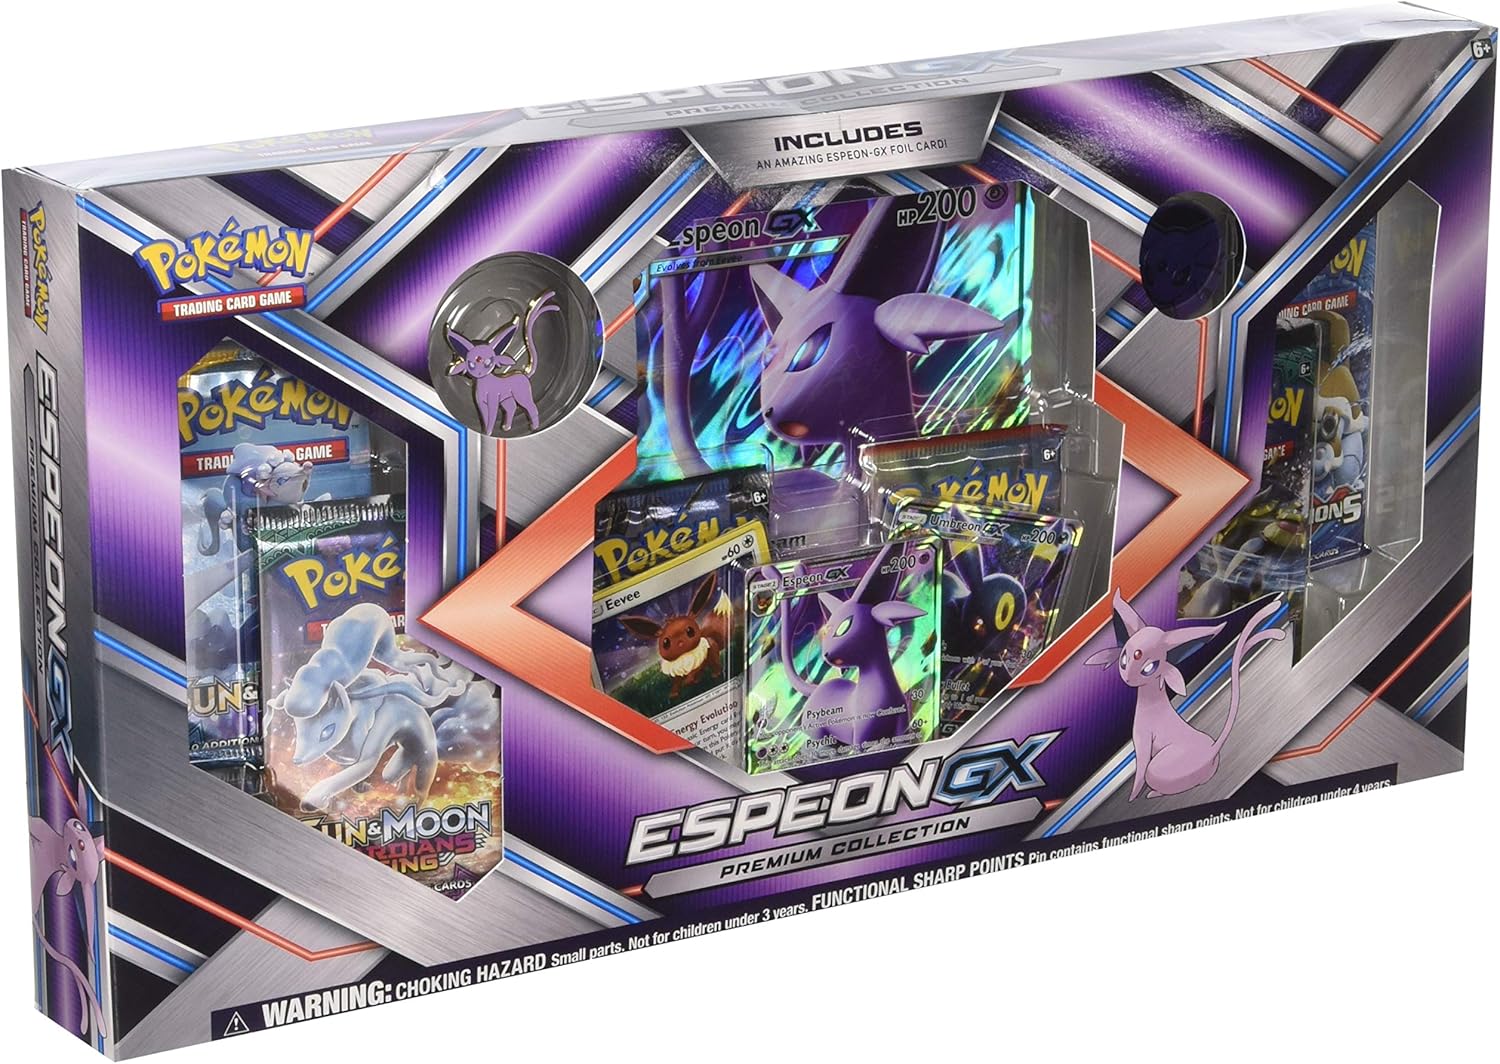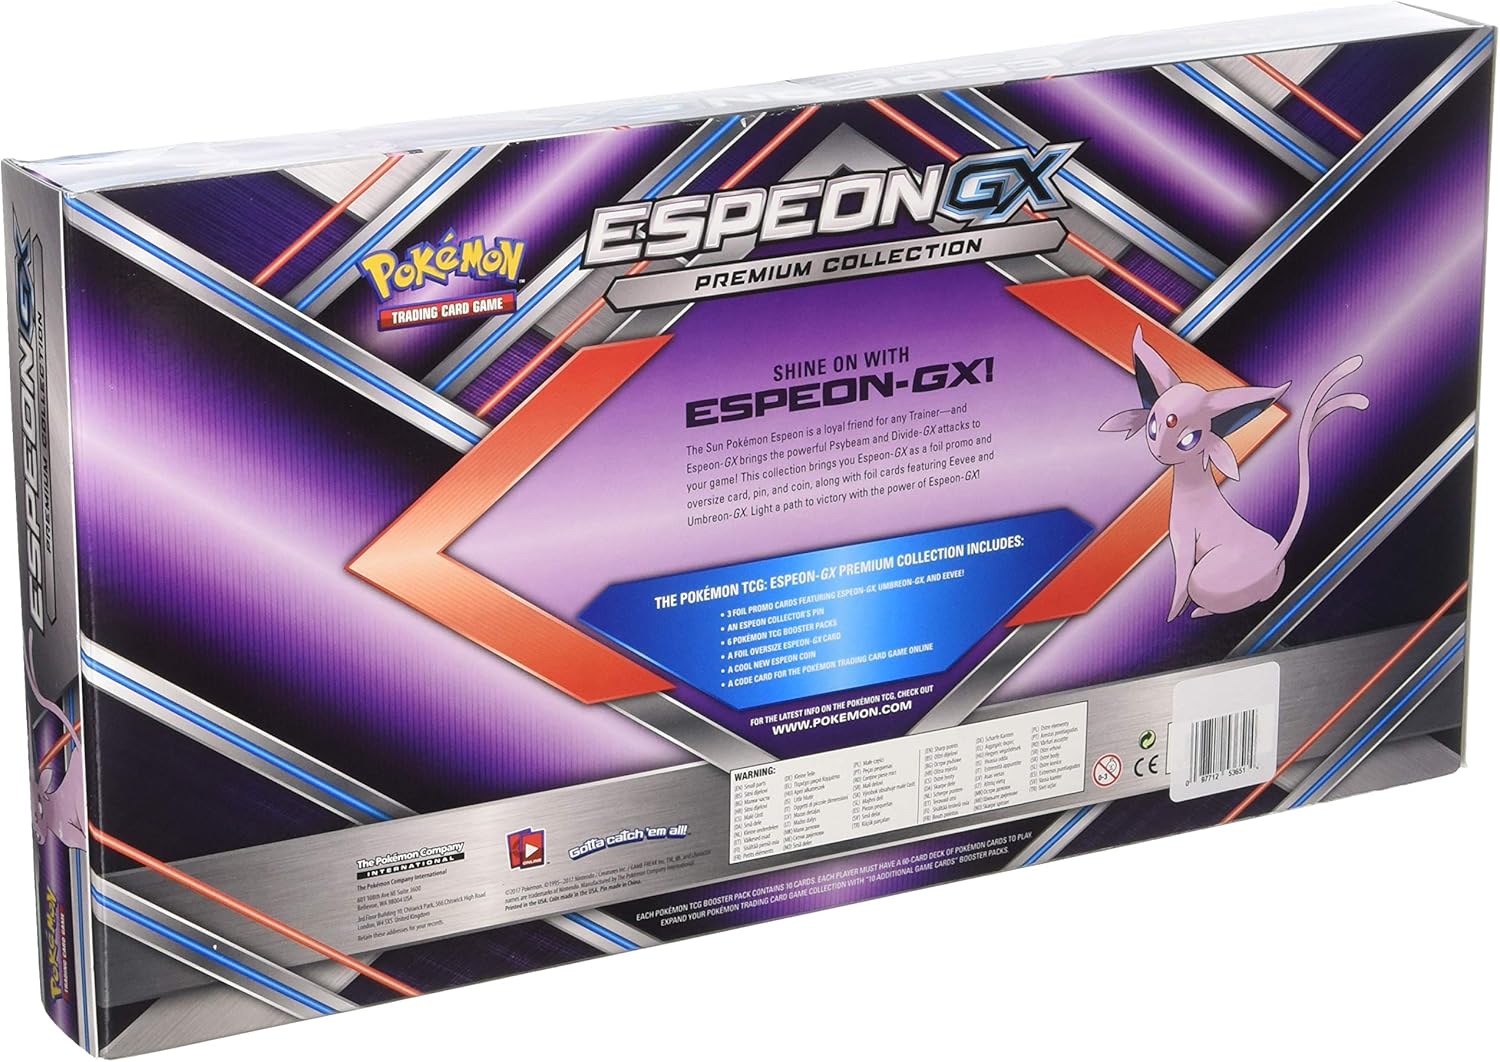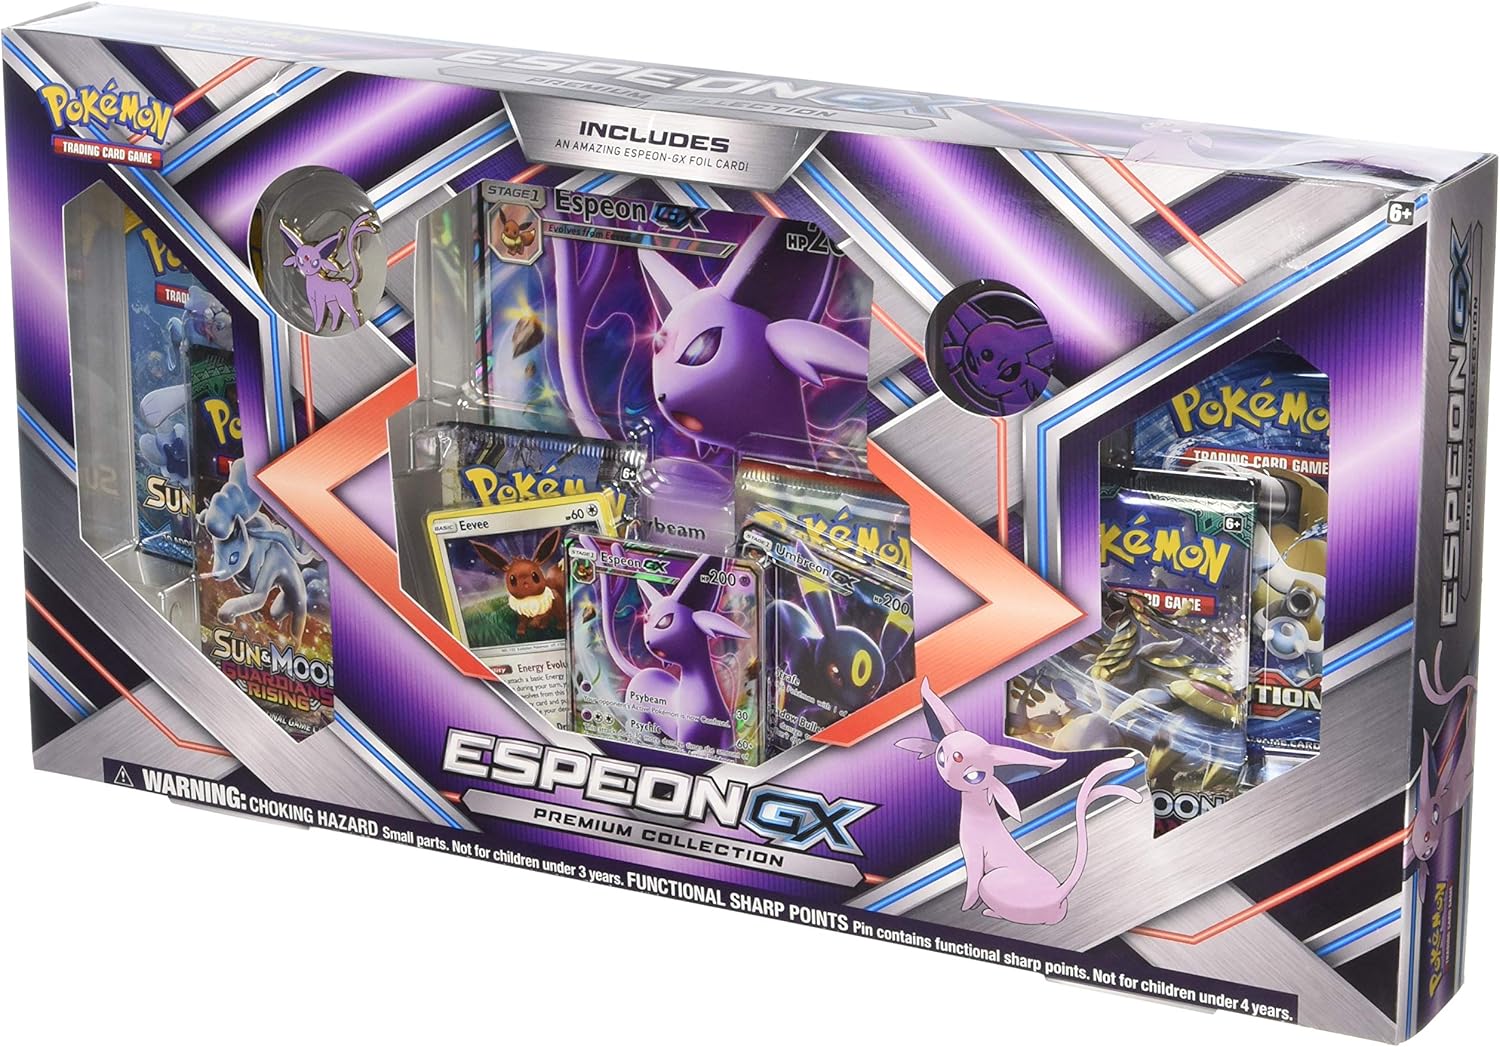
Pokemon TCG: Sun & Moon Guardians Rising Espeon Premium GX Box Featuring A Collector's Pin and Coin
Category: Toys & Games
Shine on with Espeon-GX! The Sun Pokémon Espeon is a loyal friend for any Trainer-and Espeon-GX brings the powerful Psybeam and Divide-GX attacks to your game! This collection brings you Espeon-GX as a foil promo and oversize card, pin, and coin, along with foil cards featuring Eevee and Umbreon-GX. Light a path to victory with the power of Espeon-GX!.
Features: Give your collection a boost: includes 6 booster packs containing 10 cards each to advance your collection to a new level | UNLEASH ALL NEW POWER: An exclusive full-art foil promo card featuring Espeon-GX included with every GX Box to strengthen your deck | BECOME THE GREATEST TRAINER: Will you find Alolan Nine tales-GX, Tape Lela-GX, Lycanroc-GX, Metagross-GX, Sylveon-GX, Kommo-o-GX, or Hala Trainer? | Gotta catch them all: the Pokémon sun & Moon Guardians rising expansion brings over 140 brand new cards to collect. Will you find them all? | Show of your Pokémon pride: with a special collector's coin and collector's pin included